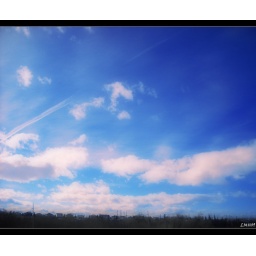
A shot of the sky over the ridge, taken from the bottom of the river valley that seperates Diamond Cove from my neighborhood, Douglasdale.